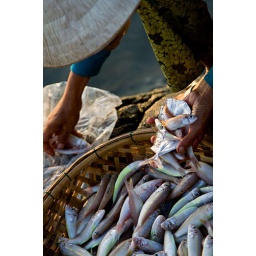
Woman sorting through fish in baskets at Hoi An's early morning fish market.